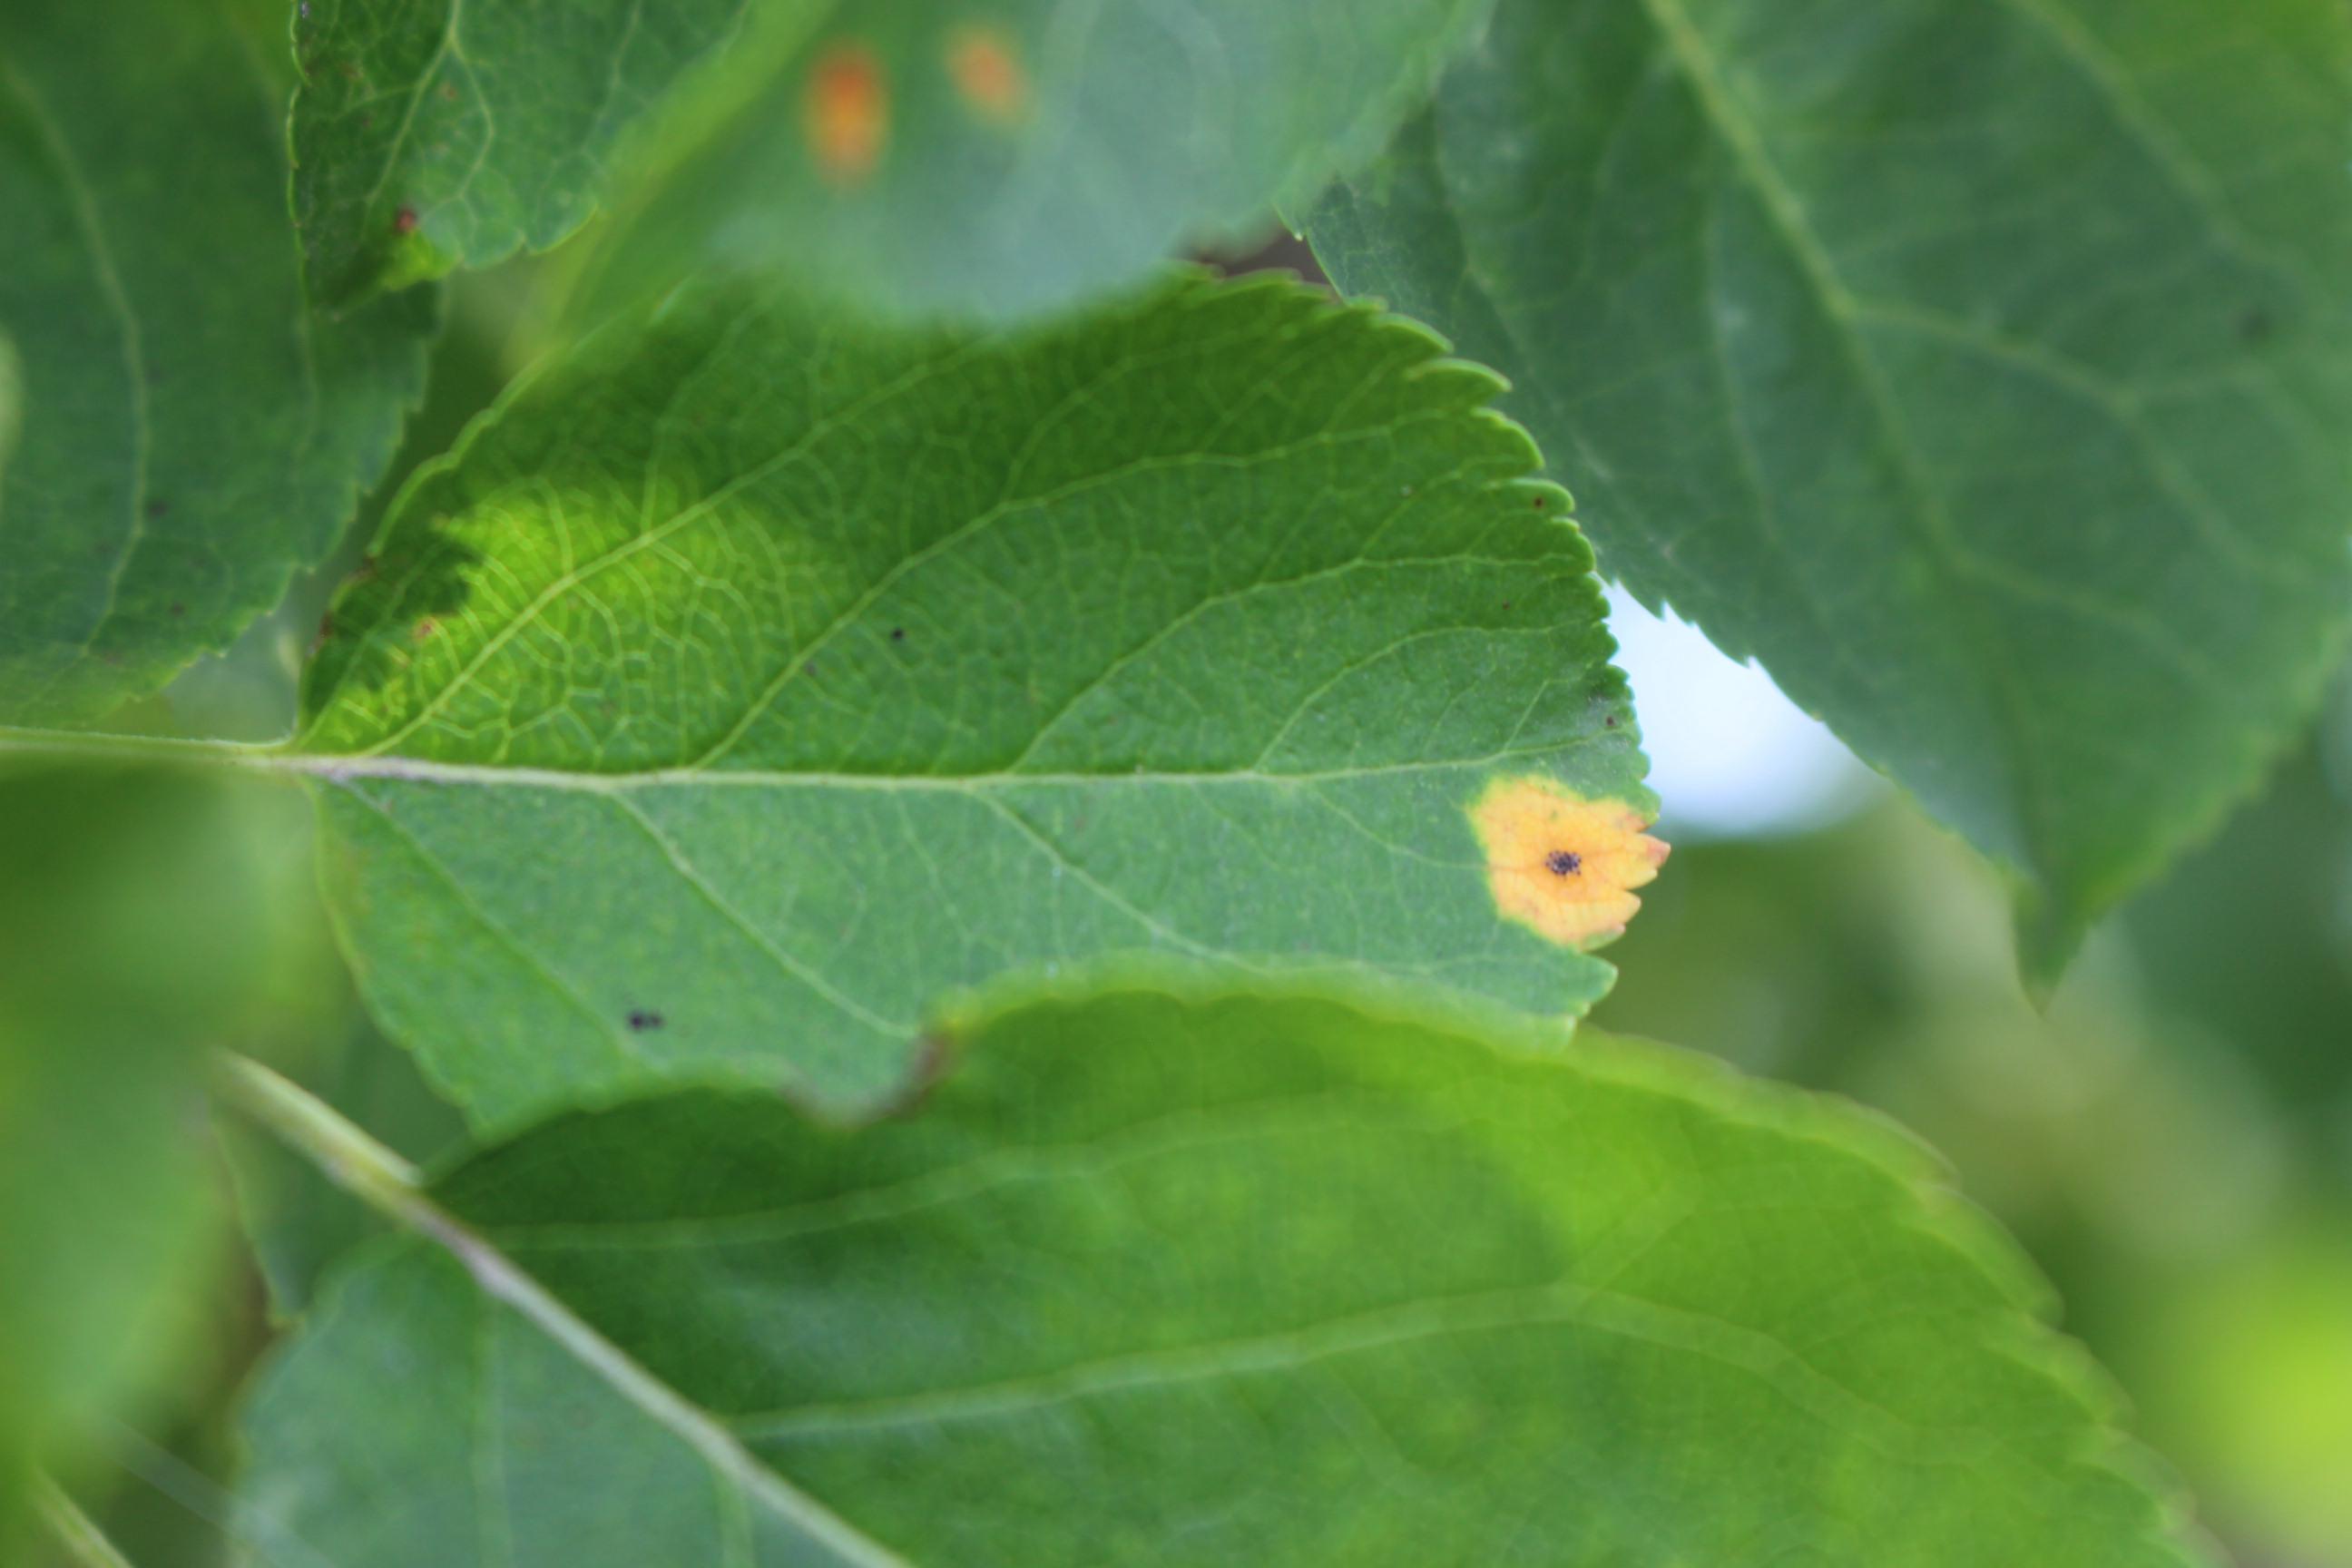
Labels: rust